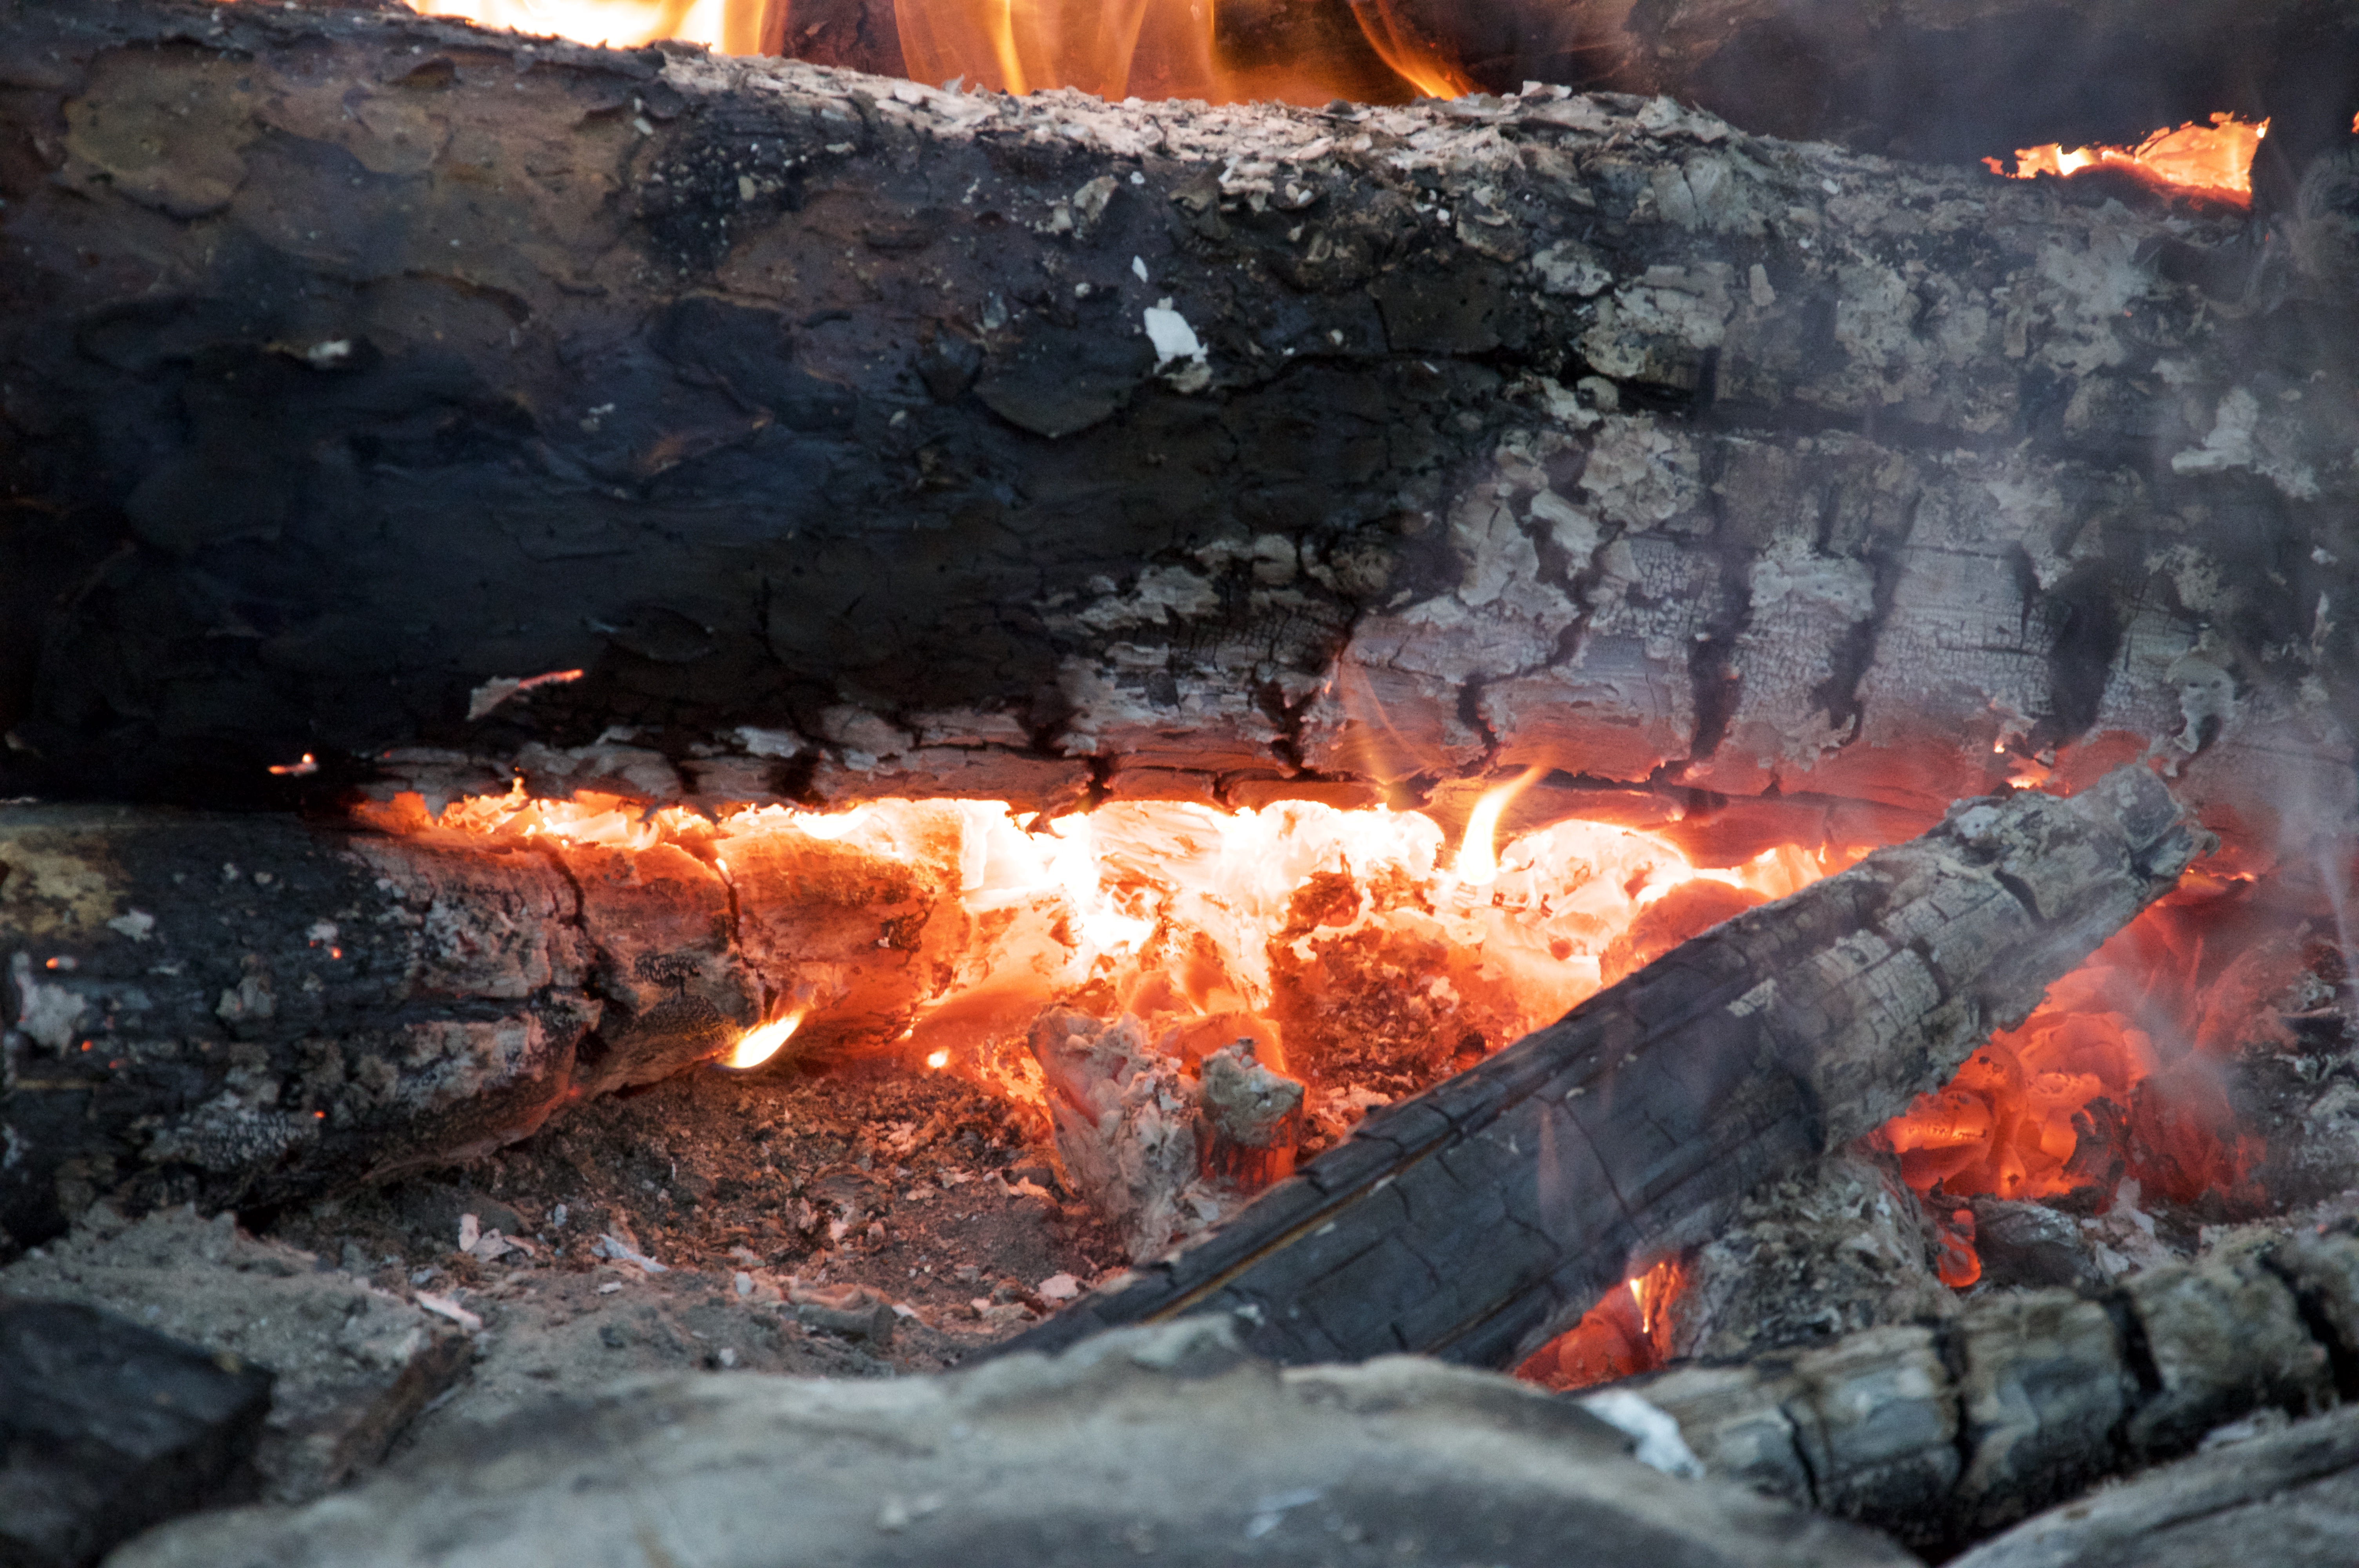
nature, light, glowing, wood, warm, orange, flame, fire, fireplace, campfire, bonfire, heat, energy, hot, lava, geological phenomenon